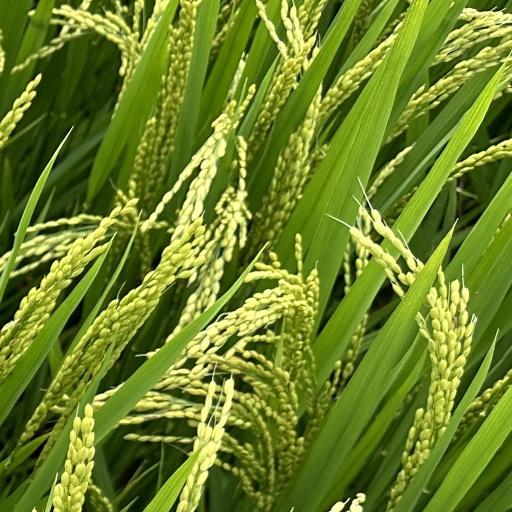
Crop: rice